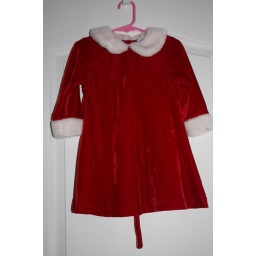
Soft red stretch velvet and white fur cuffs &amp;amp; collar. $7 each. (also see in 3T brand new)